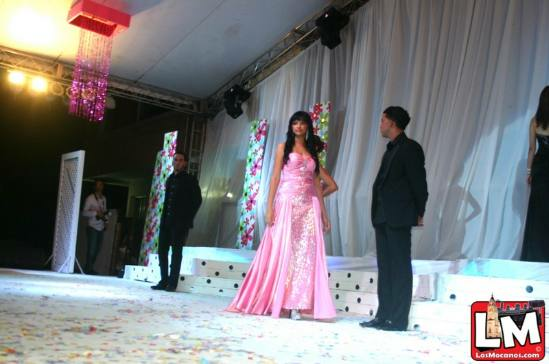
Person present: Yes